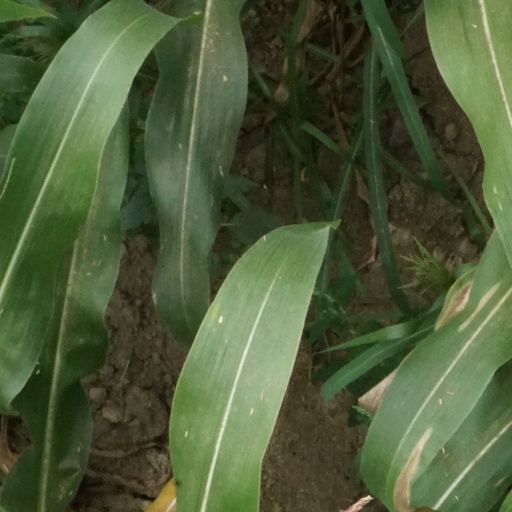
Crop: maize; corn